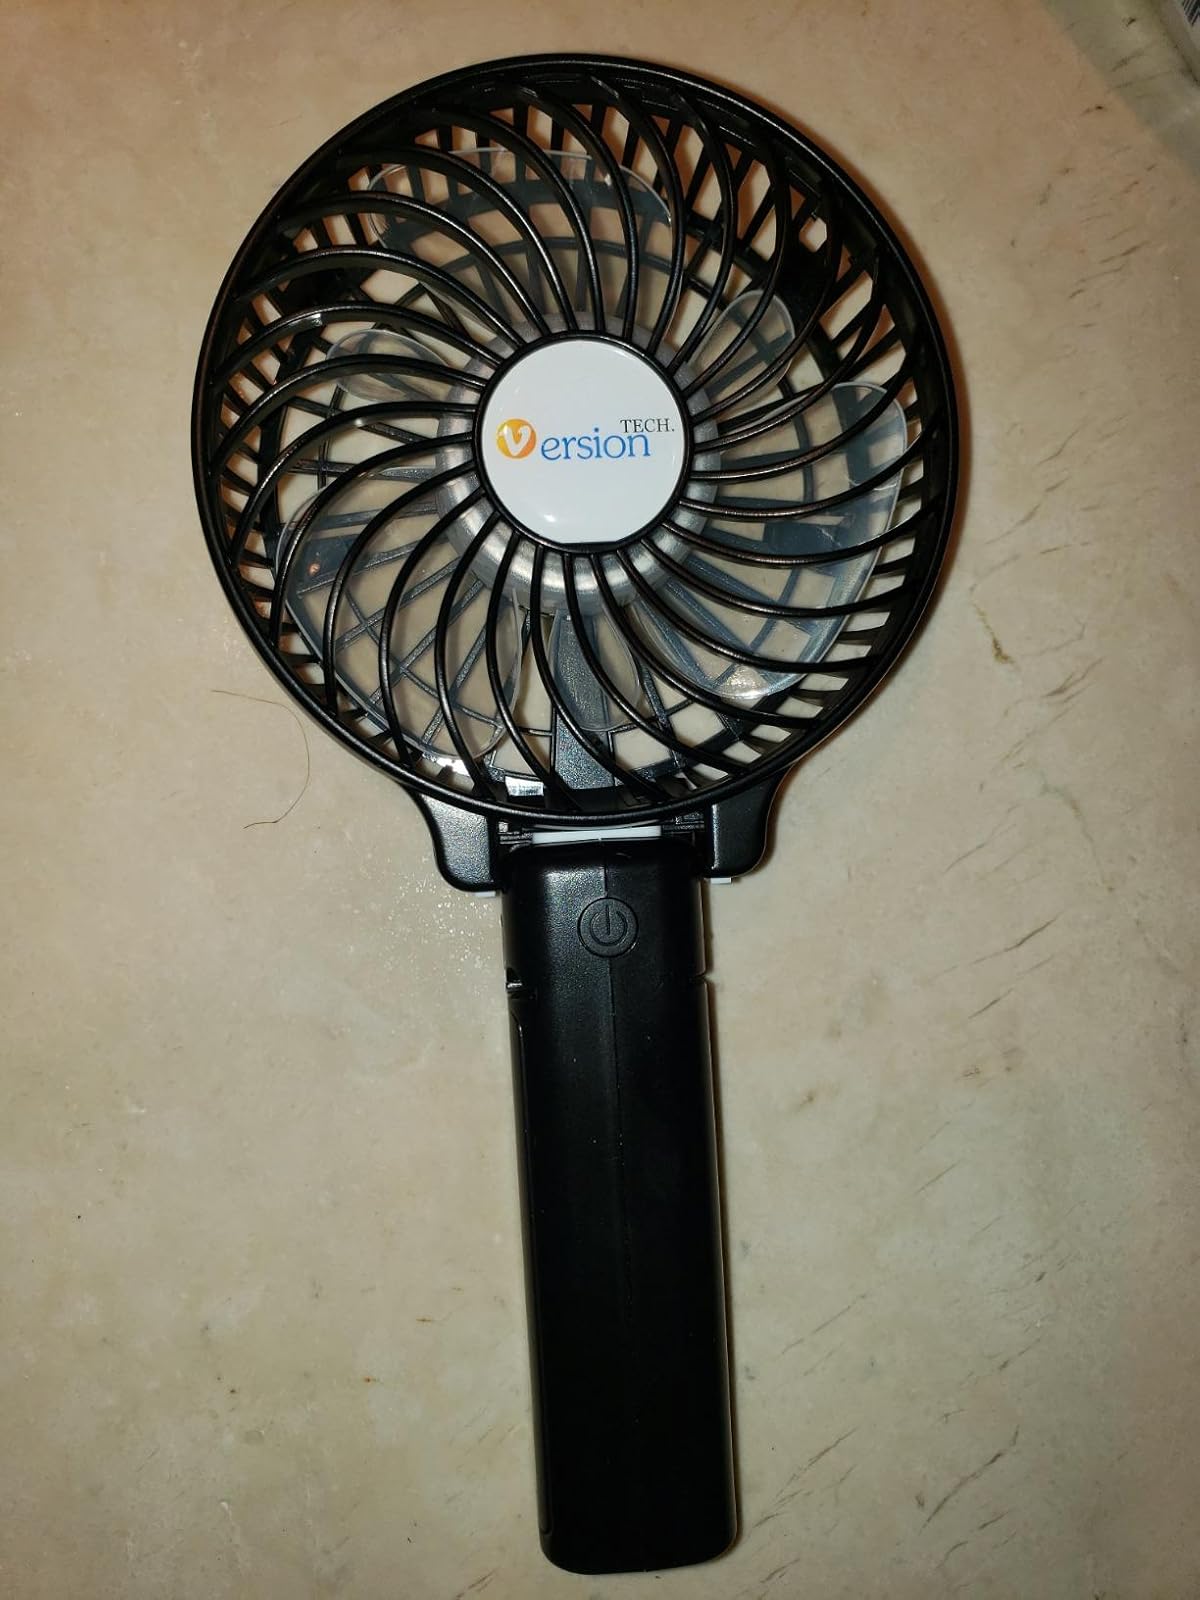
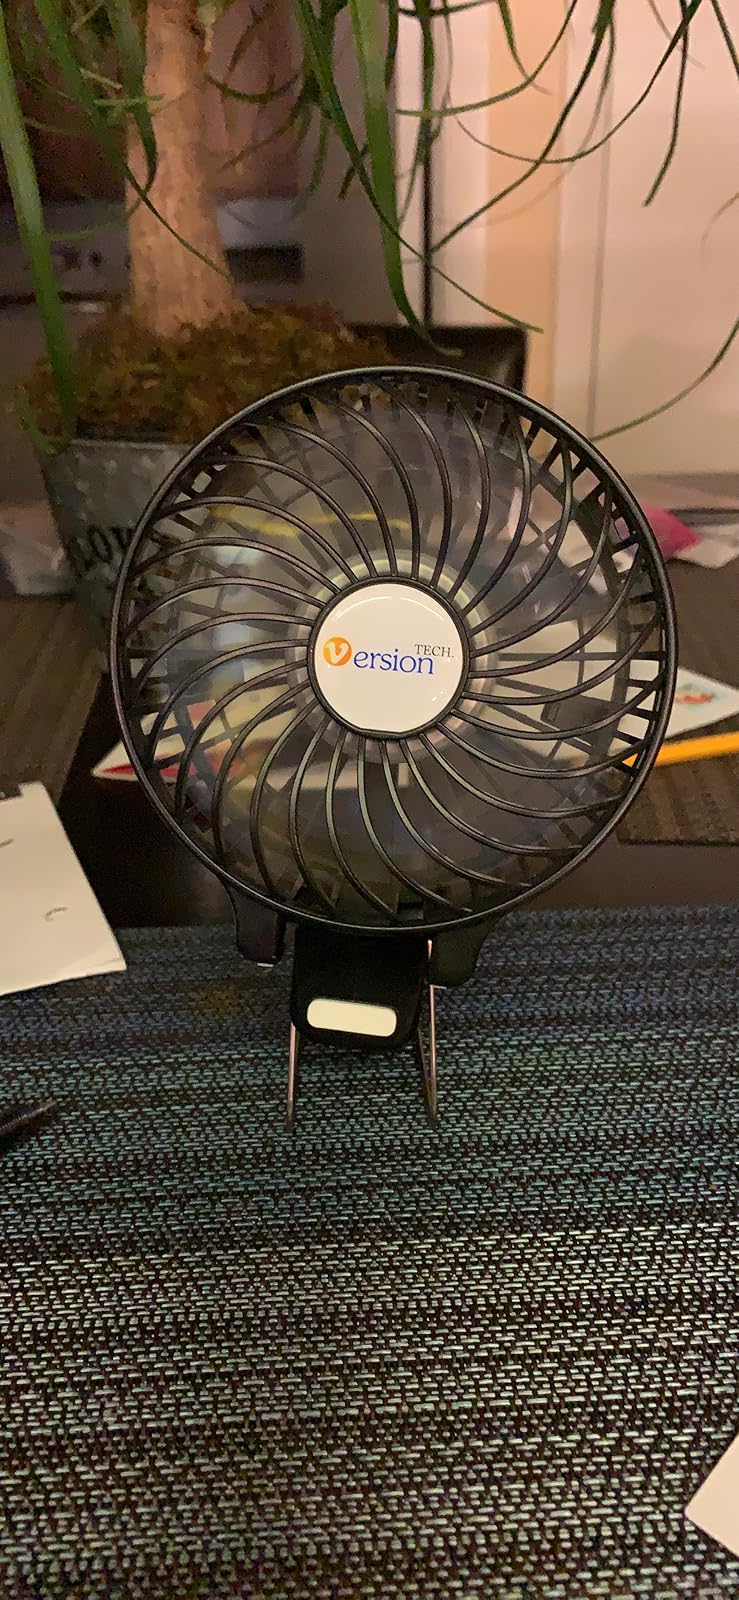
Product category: fan
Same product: yes